Nyhavn 6

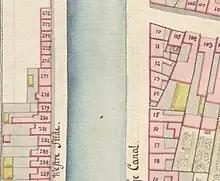
No. 278 seen in a detail from Christian Gedde's map of St. Ann's East Quarter, 1757

In 1770, it was decided to sell the houses at auction. The aim was to have them replaced by taller buildings that matched the houses on the other side of the canal and were more suitable for a location next to Kongens Nytorv.